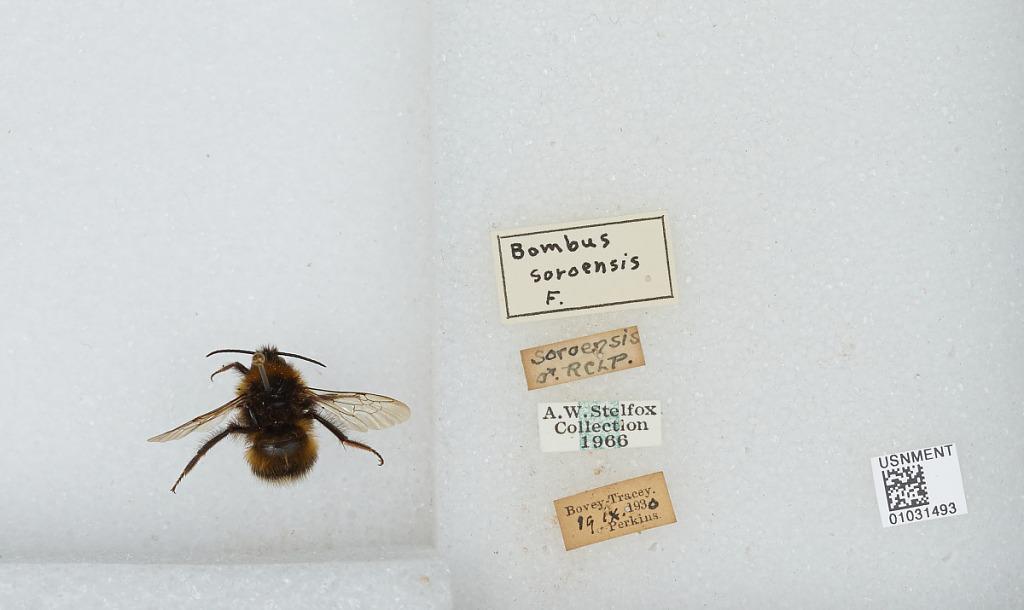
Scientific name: Bombus (Kallobombus) soroeensis (Fabricius)
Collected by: Perkins
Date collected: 1930-9-19
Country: United Kingdom
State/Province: England
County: Devon
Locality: Teignbridge
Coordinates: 50.582, -3.628